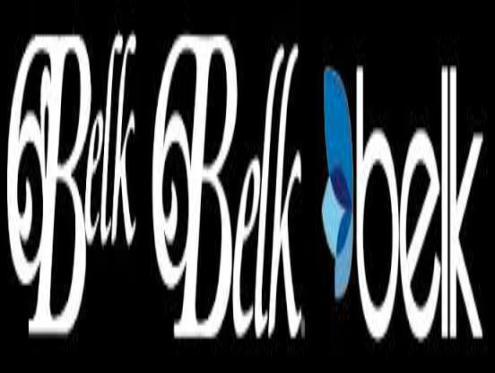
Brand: Belk
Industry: Necessities